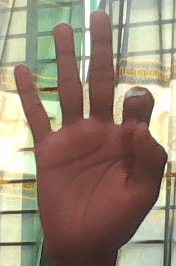
ASL sign: 9